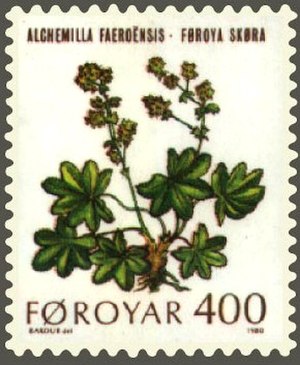
Færøerne / Flora og fauna
Færøsk Løvefod (Alchemilla faeroënsis) på et færøsk frimærke fra 1980 ved Bárður Jákupsson.
Færøerne er en gruppe på 18 øer af vulkansk oprindelse i den nordlige del af Atlanterhavet mellem Storbritannien, Island og Norge.